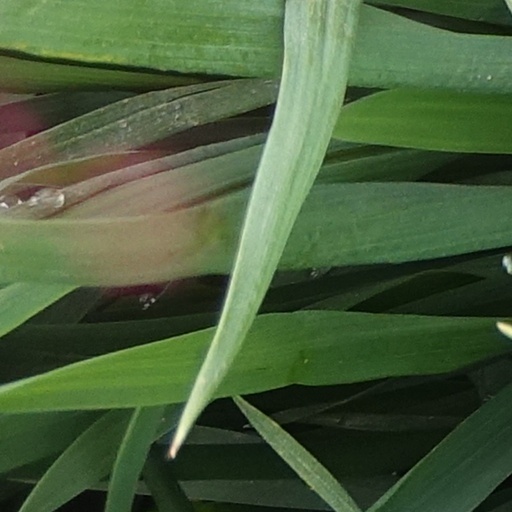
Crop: wheat